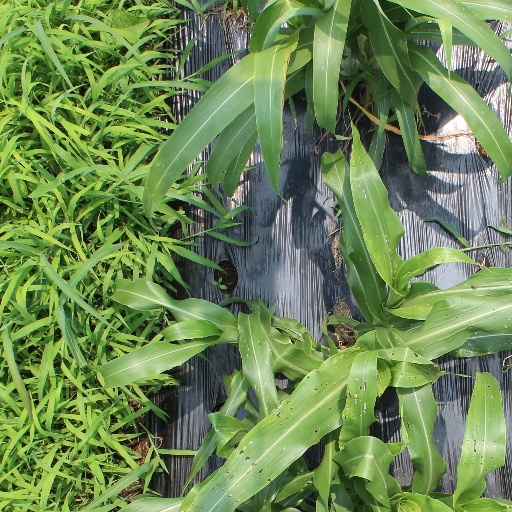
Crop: sorghum